Kent Hovind

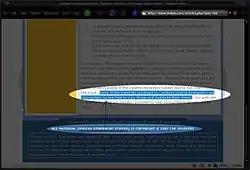
Kent Hovind/Creation Science Evangelism copyright policy prior to September 2007

On September 16, 2007, the Rational Response Squad (RRS) complained that Creation Science Evangelism was filing spurious DMCA requests that had caused RRS YouTube videos to be taken down and the RRS YouTube account to be banned. In response to the copyright claims, the RRS threatened a lawsuit.